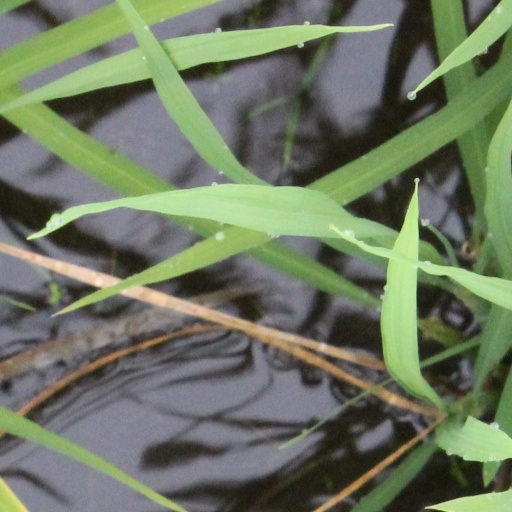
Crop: rice